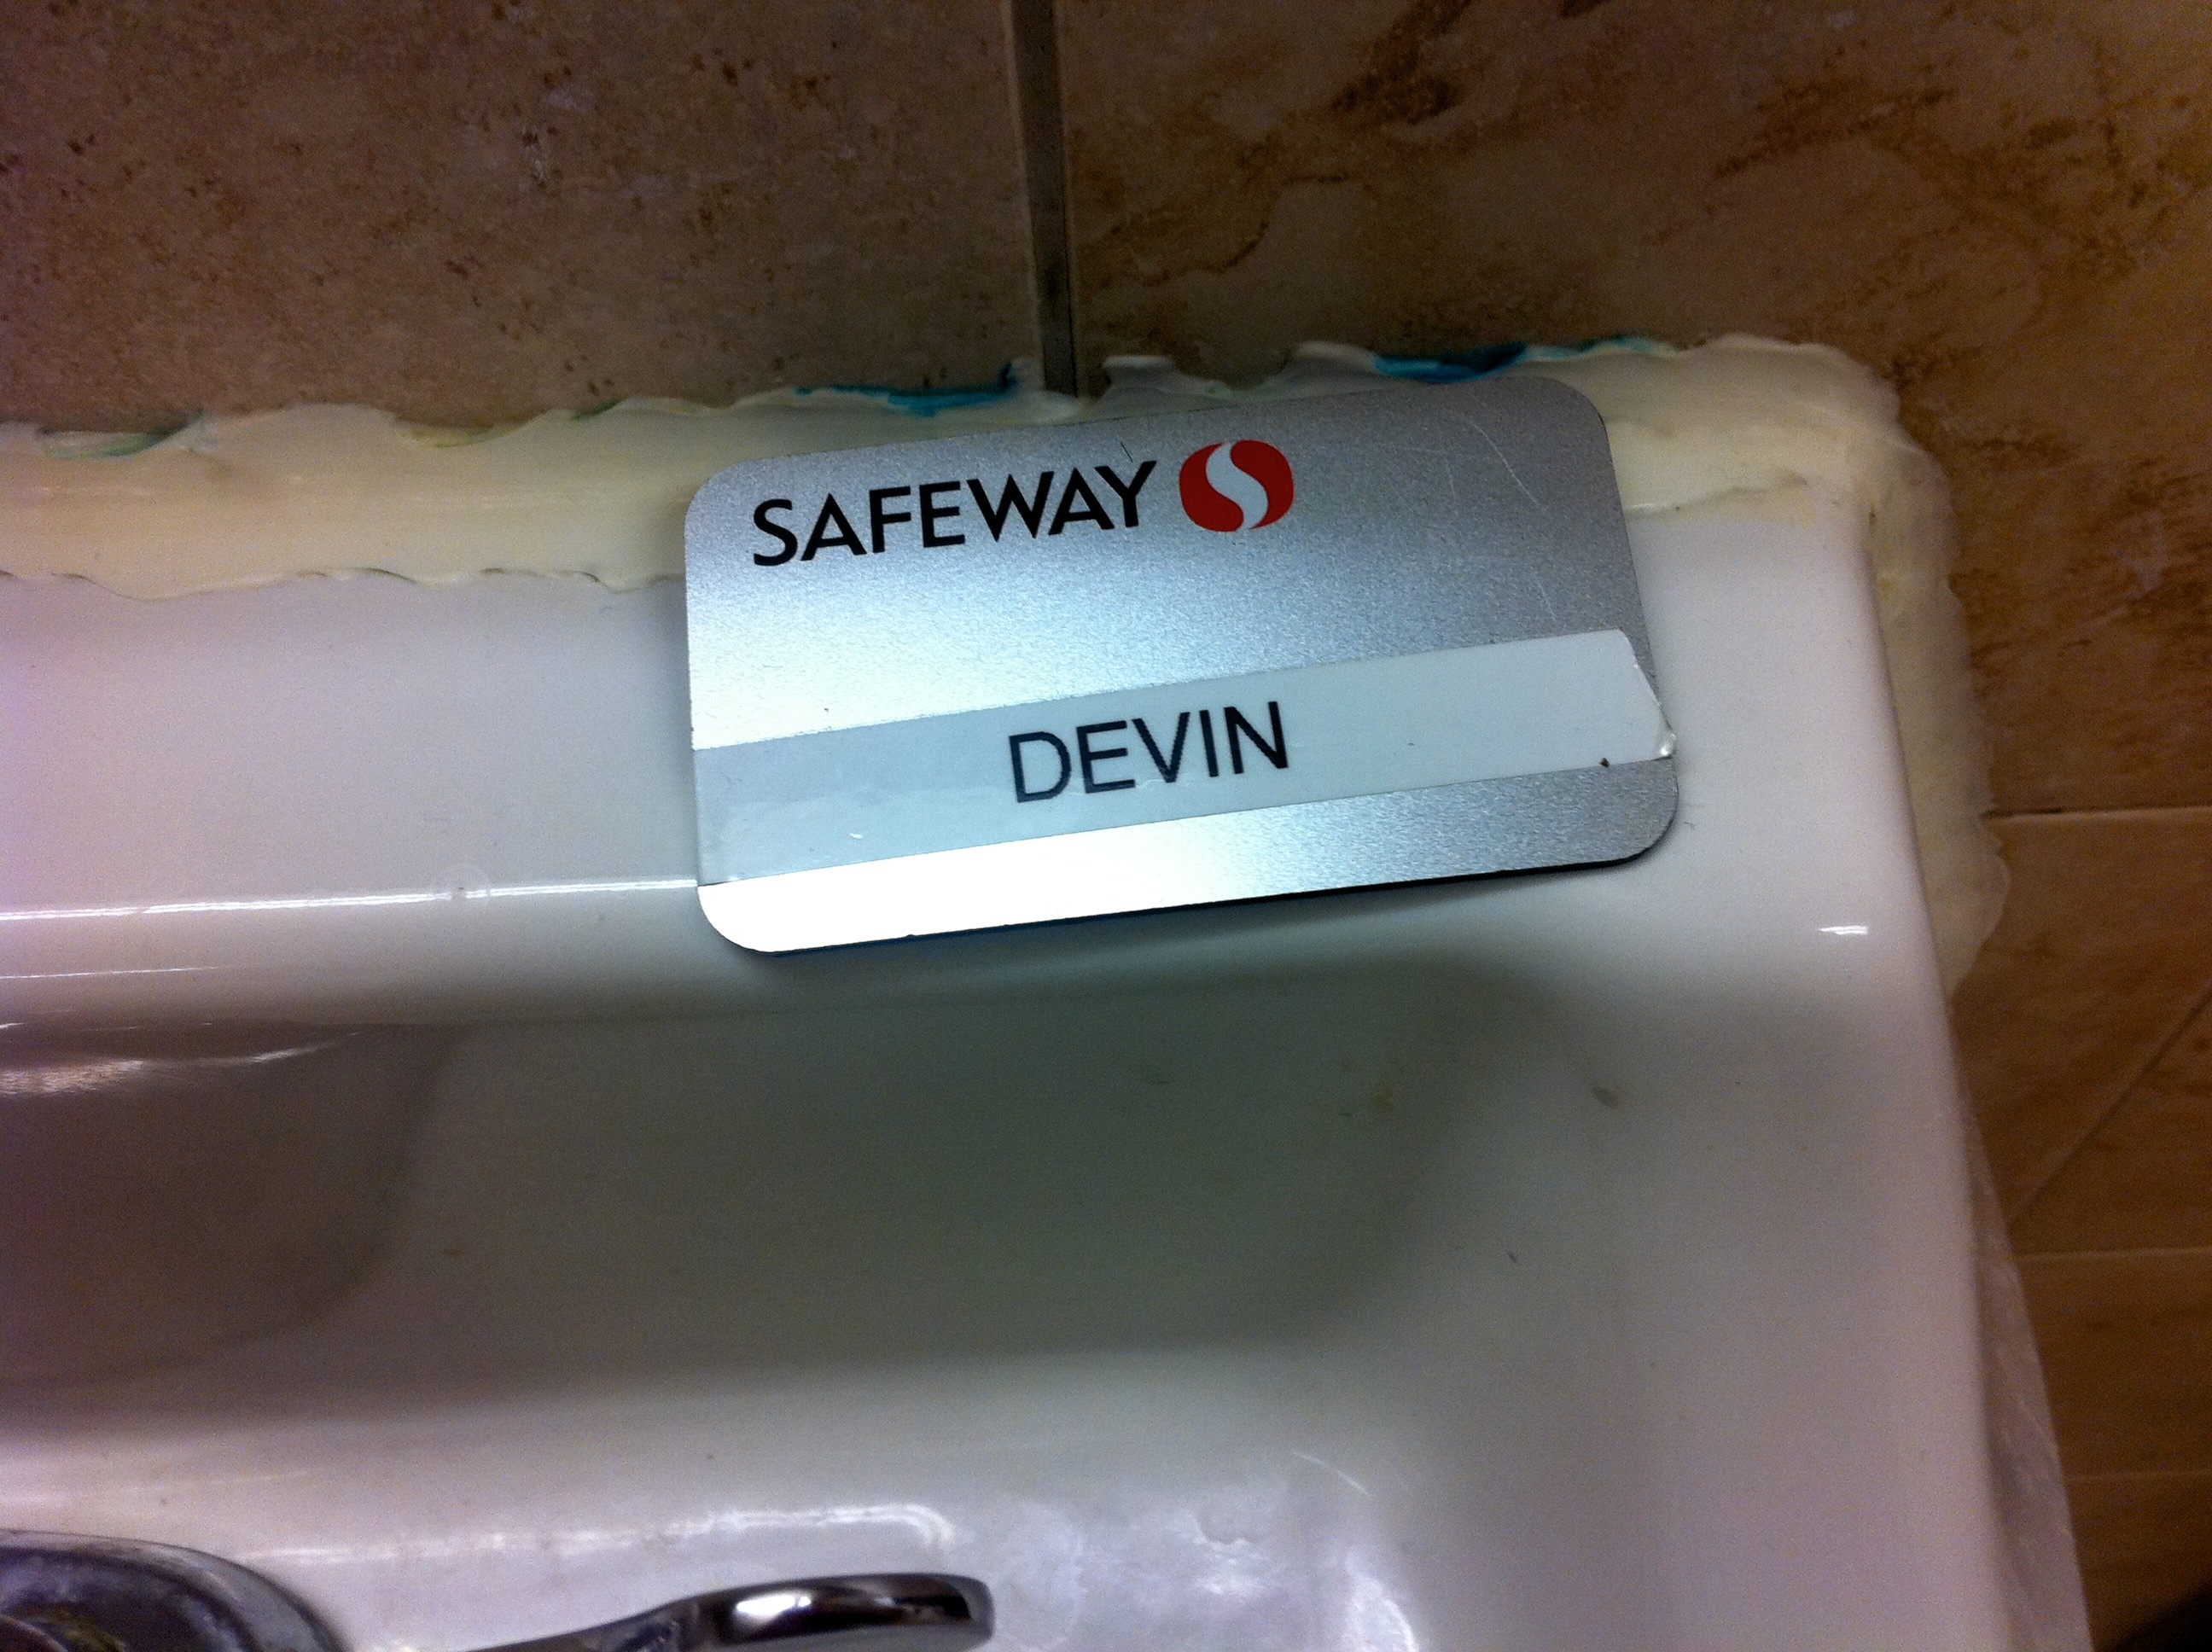
bumper, odyssey, automotive exterior